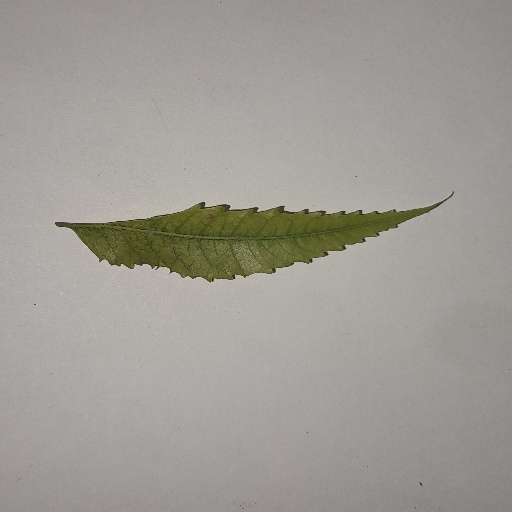
Species: Neem
Leaf condition: Yellow Leaf